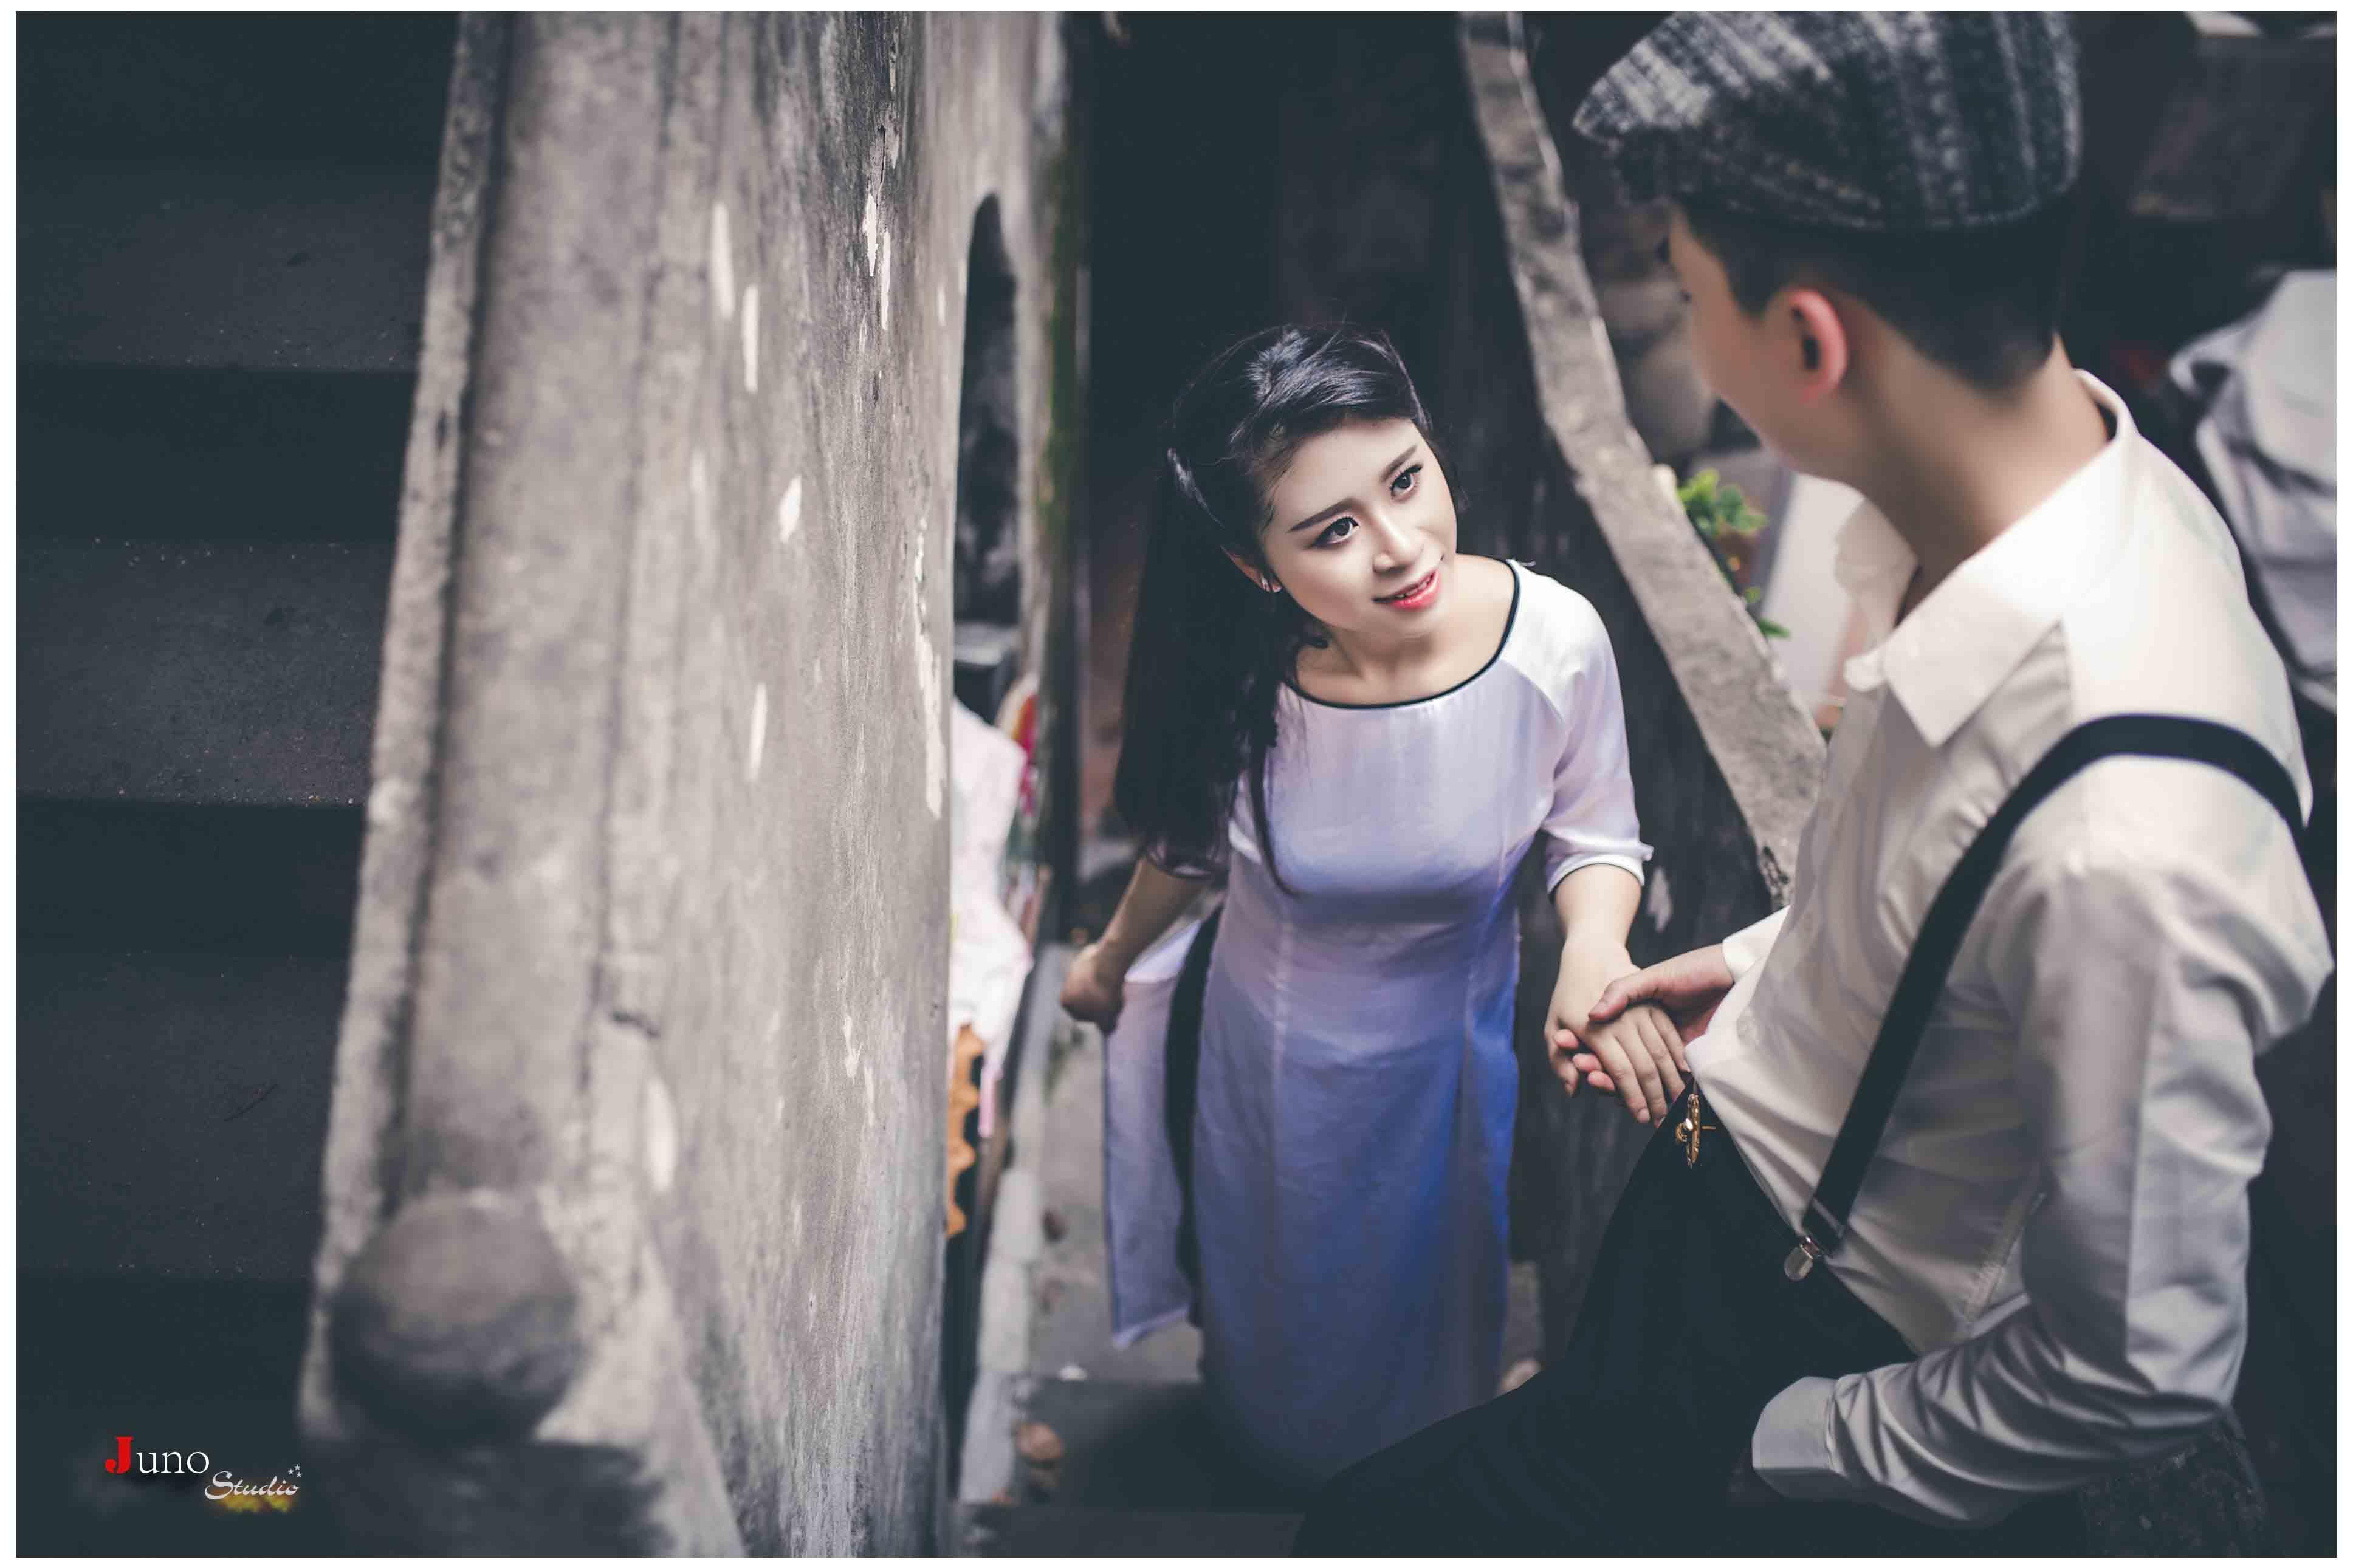
có một cặp đôi đang xuất hiện ở khu vực cầu thang